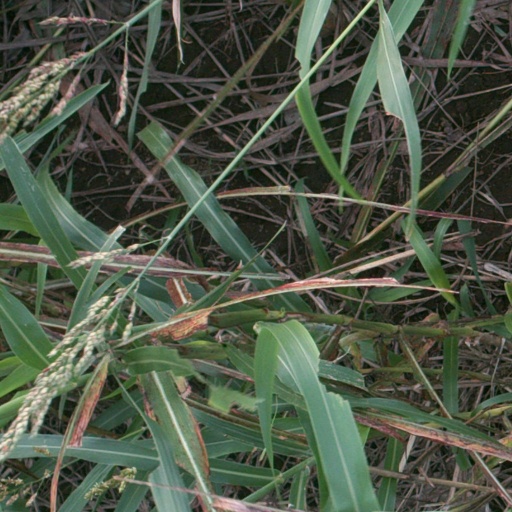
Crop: sorghum